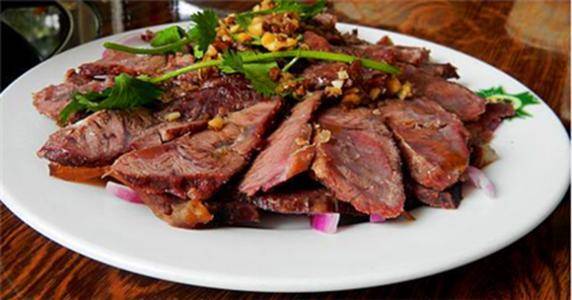
Label: trash